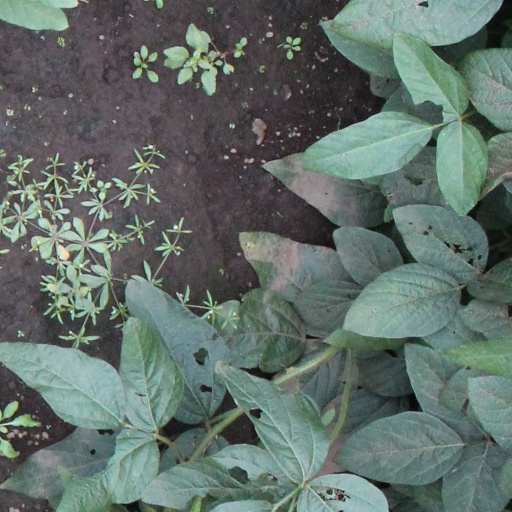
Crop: soybean